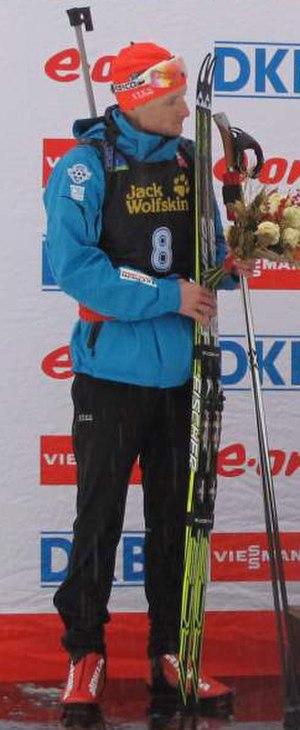
Ondřej Moravec, né le 9 juin 1984 à Ústí nad Orlicí, est un biathlète tchèque. Il remporte trois médailles aux Jeux olympiques d'hiver de 2014.